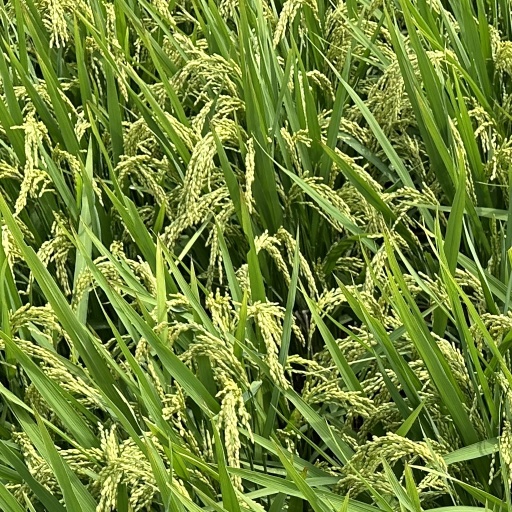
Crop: rice